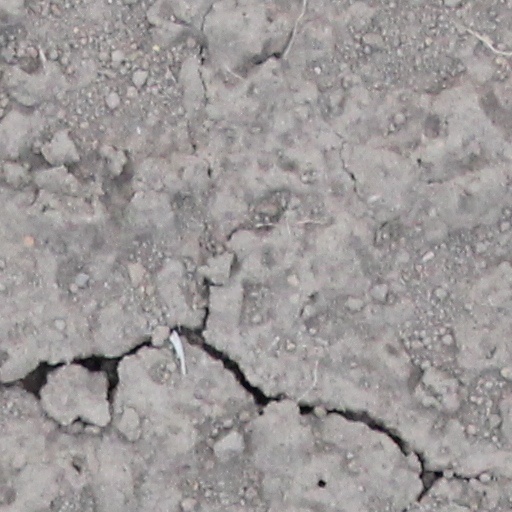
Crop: wheat